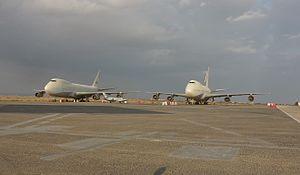
Boeings stationnés depuis 1990-1991 à l'aéroport de Tozeur et appartenant originellement à la compagnie Iraqi Airways. Panasonic Lumix DMC-TZ7
L'aéroport international de Tozeur-Nefta dessert Tozeur et Nefta et plus généralement tout le sud-ouest de la Tunisie. Situé à quatre kilomètres au nord-ouest de Tozeur, il est mis en exploitation le 1ᵉʳ novembre 1978.
Iraqi Airways est la principale compagnie aérienne de l'Irak. C'est aussi l'une des plus anciennes compagnies aériennes du Golfe. Cette compagnie est basée à Baghdad, Erbil, et Bassora, elle effectue principalement des vols régionaux. Iraqi Airways est membre de Arab Air Carriers Organization. Elle est sur la liste noire des compagnies interdites en Europe